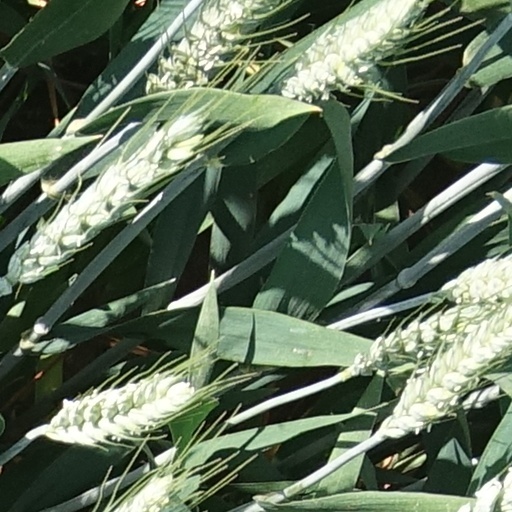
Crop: wheat